Polygonia c-album

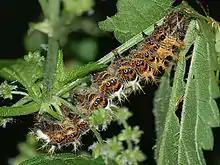
Larva

Females lay their eggs on a variety of host plants, preferring those that minimize larval development time. Unlike some butterflies who lay their eggs in batches, comma females often lay their eggs singly. After each egg is laid, the female scouts out other possible host plants before determining the site of her next egg. The eggs are green when first laid, and gradually turn yellow and ultimately grey before hatching, which generally takes four to five days. Although the female can allocate more resources into egg production based on the nuptial gifts received by mates, the total number of eggs laid or the mass of the eggs are altered based on the host plant. A lack of correlation suggests that neither egg quantity nor egg mass indicate future fitness for the offspring.